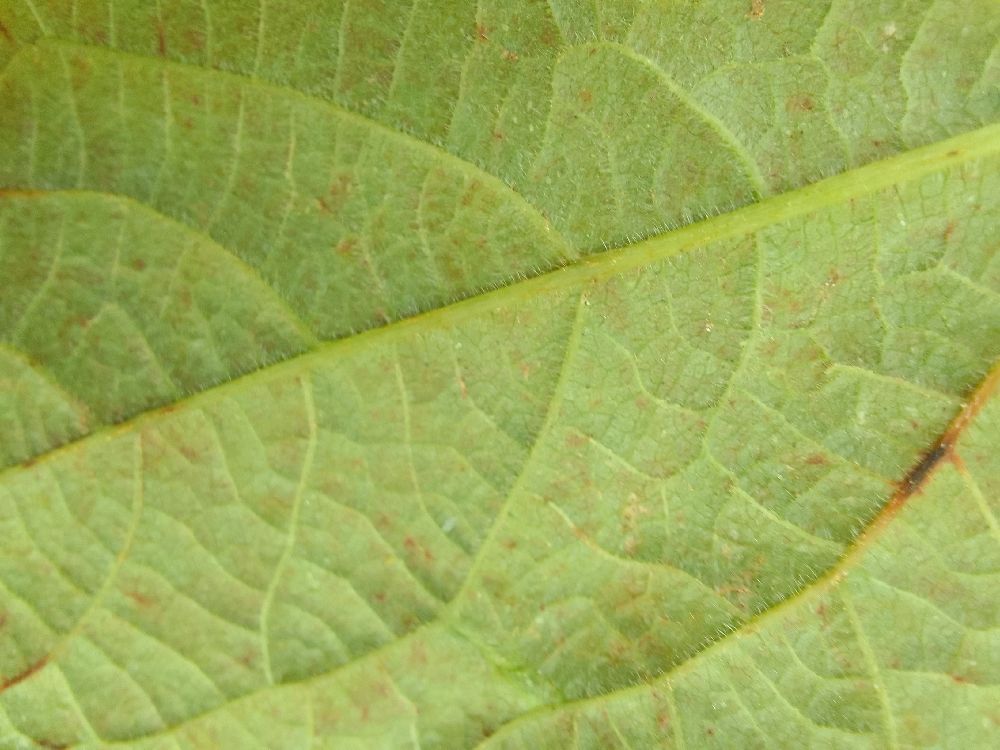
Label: anthracnose